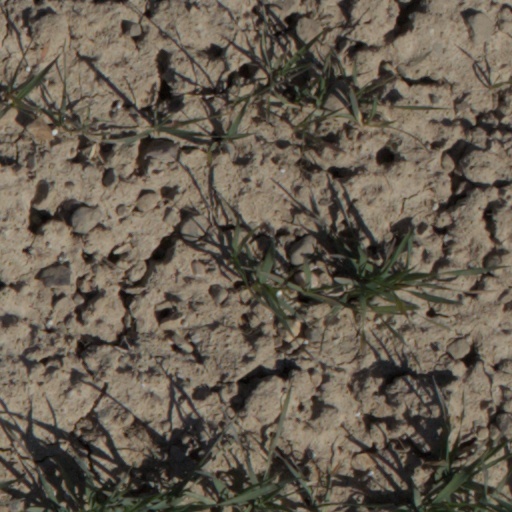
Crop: wheat